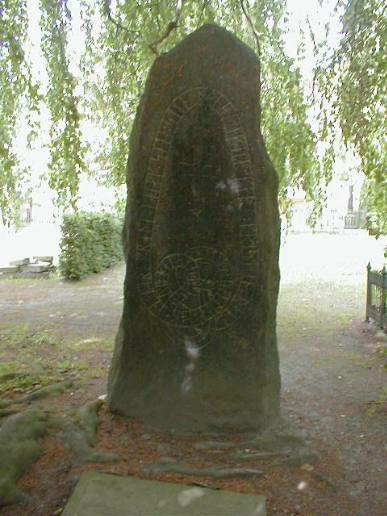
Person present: No